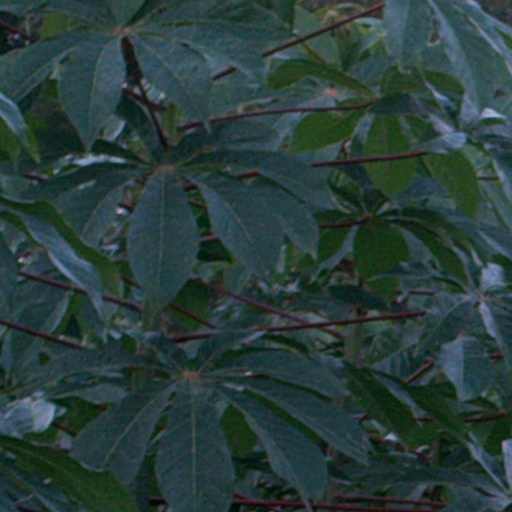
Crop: cassava